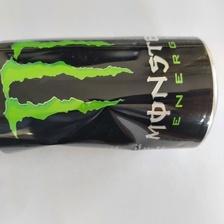
Label: cans